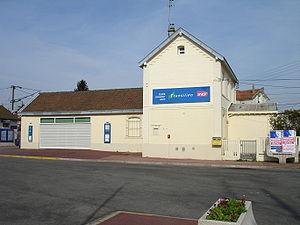
Gare d'Ermont - Halte à Ermont (Val-d'Oise), France
La gare d'Ermont-Halte est une gare ferroviaire française de la ligne d'Ermont - Eaubonne à Valmondois, située dans la commune d'Ermont.
La ligne d'Ermont - Eaubonne à Valmondois est une ligne ferroviaire française du Val-d'Oise, en Île-de-France, d'une longueur de quinze kilomètres. Ouverte en 1876 à voie unique puis doublée en 1889, elle est depuis essentiellement parcourue par un trafic de banlieue en provenance ou à destination de la gare du Nord à Paris, actuel Transilien Paris-Nord.